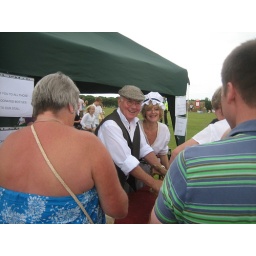
Heather and Ray run the bottle stall in Victorian dress